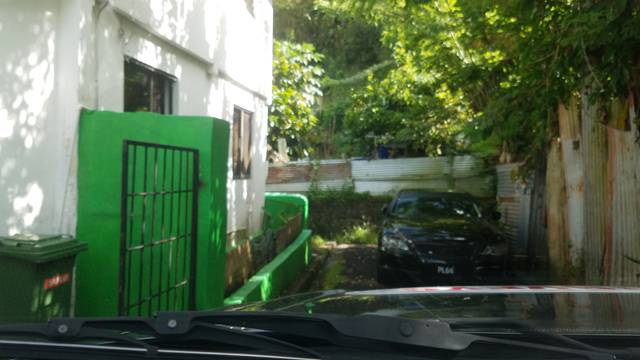
Region: Saint Lucia
Coordinates: 14.019, -60.982